Acto de Chacarillas

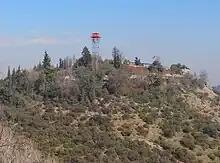
Chacarillas hill

The Acto de Chacarillas was a ceremony performed on the summit of Cerro Chacarillas in Santiago, Chile on 9 July 1977 organized by the military dictatorship of Chile. It was organized by the Frente Juvenil de Unidad Nacional to commemorate its second anniversary and a new anniversary of the Battle of La Concepción.